Bill Woodfull

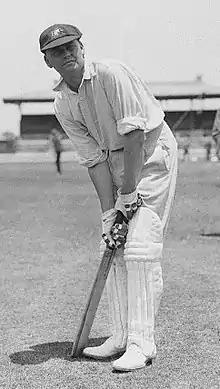
Woodfull's batting stance

Woodfull batted in a manner which had little aesthetic pleasure or grace, with Wisden describing stating that "at first sight, he gave the impression of being clumsy". Affected by a bout of rheumatic fever in childhood, he had stiff-jointed style, and played with little noticeable backlift. This gave the impression of a laboured playing style. Despite this, he scored consistently through good placement and powerful drives generated by his strong forearms. Despite his leaden appearance, he often advanced down the pitch to spin bowling. He was known for playing with a straight bat and a close watch on the ball, which were the core features of a strong defensive ability. He typically took block on leg stump and shuffled across to cover his stumps. His defensive prowess yielded names such as "the unbowlable" (a reference to the fact that he was rarely bowled as a result of missing the ball) and "wormkiller". The latter epithet was given to him by English bowlers who said that his backlift was so small that it was only enough to decapitate worms that had raised their heads above ground level. He was also known for his reliability in crisis match situations, leading to epithets such as "The Rock" and "Old Steadfast". Woodfull formed an opening partnership with Bill Ponsford at state and international level which yielded 18 century opening stands. Dubbed "Mutt and Jeff" by teammates after the famous comic strip duo, as well as "Willy Wo and Willy Po", they were regarded as one of the finest opening partnerships in Test history. Their Victorian teammates had such faith in the pair that if they were batting, the wicket-keeper and bowlers who batted low in the order would leave the ground to go to work.